South Pacific Trail

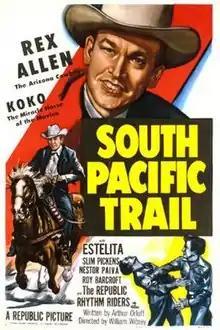
Theatrical release poster

South Pacific Trail is a 1952 American Western film directed by William Witney, written by Arthur E. Orloff, and starring Rex Allen, Estelita Rodriguez, Slim Pickens, Nestor Paiva, Roy Barcroft and Douglas Evans. It was released on October 20, 1952, by Republic Pictures.